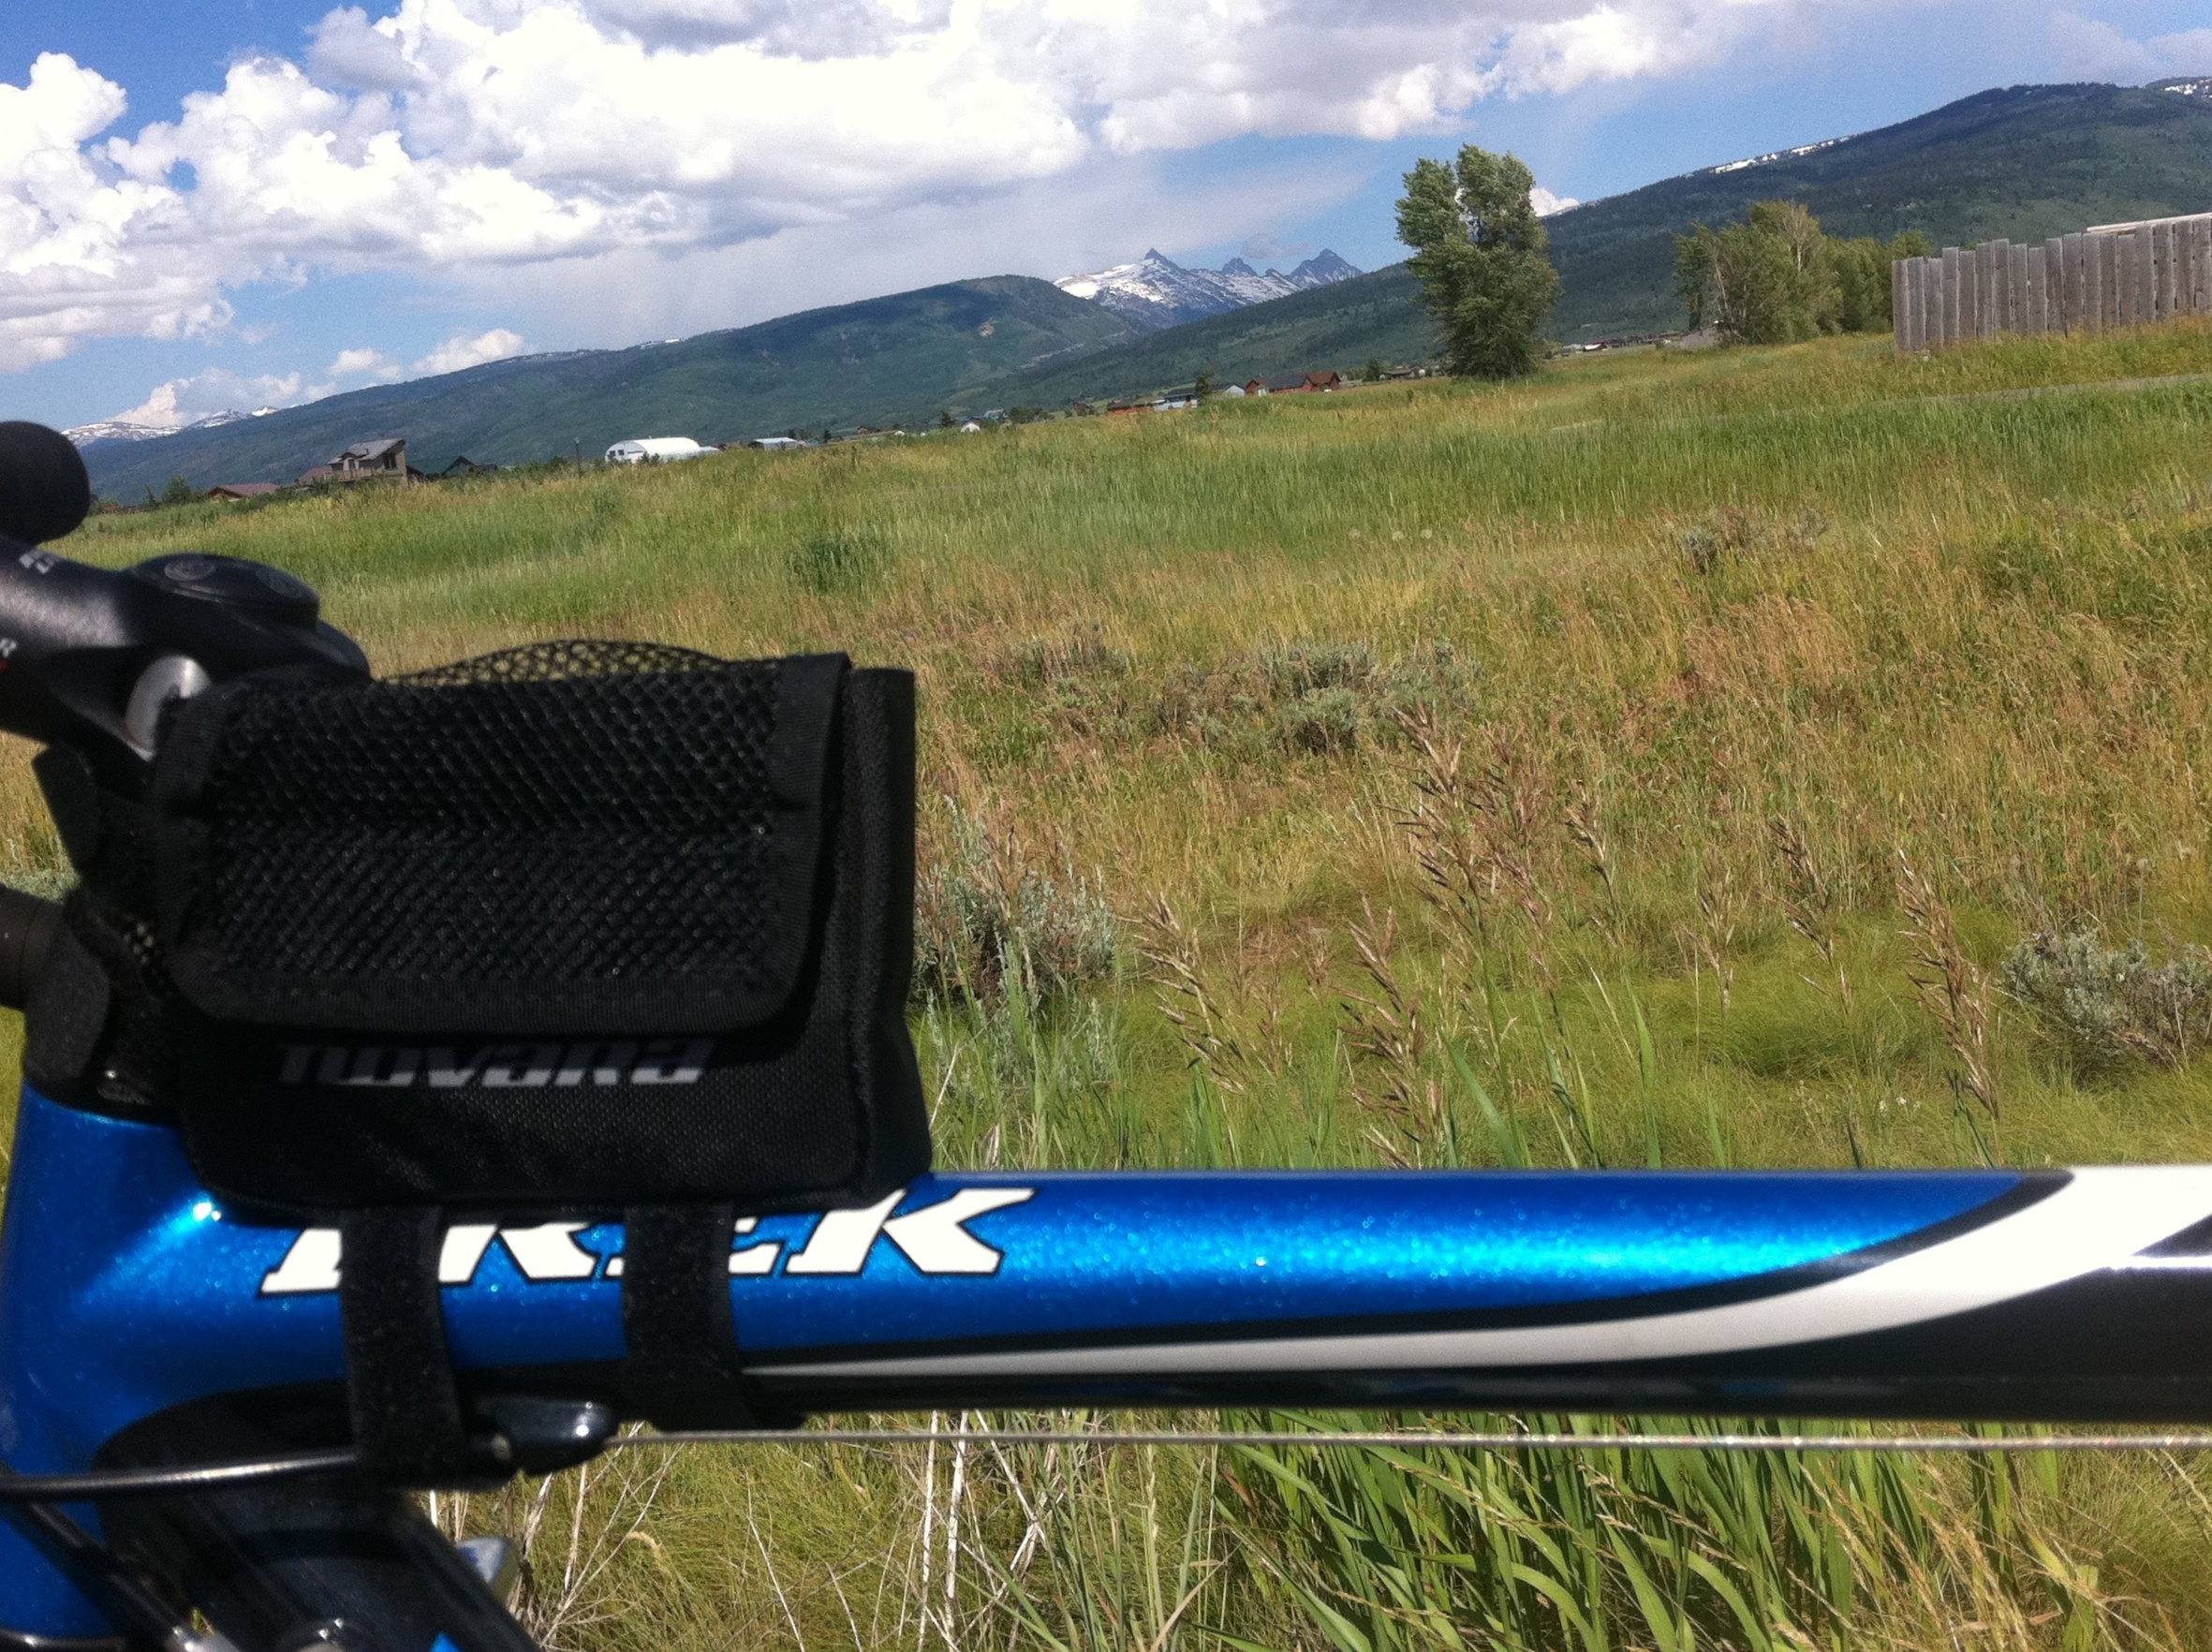
bicycle, vehicle, mountain bike, sports, odyssey, idaho, freeride, automotive exterior